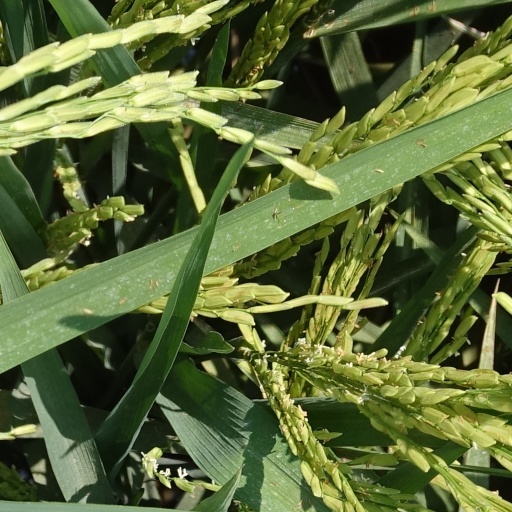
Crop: rice